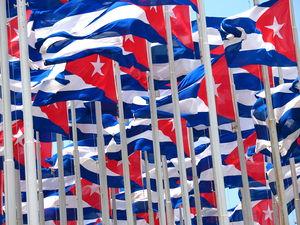
Drapeaux de Cuba à La Havane.
Le drapeau de Cuba fut dessiné par Miguel et Émilia Teurbe Tolon en 1849, et demandé par le général Narciso López, un flibustier vénézuélien désirant libérer Cuba.